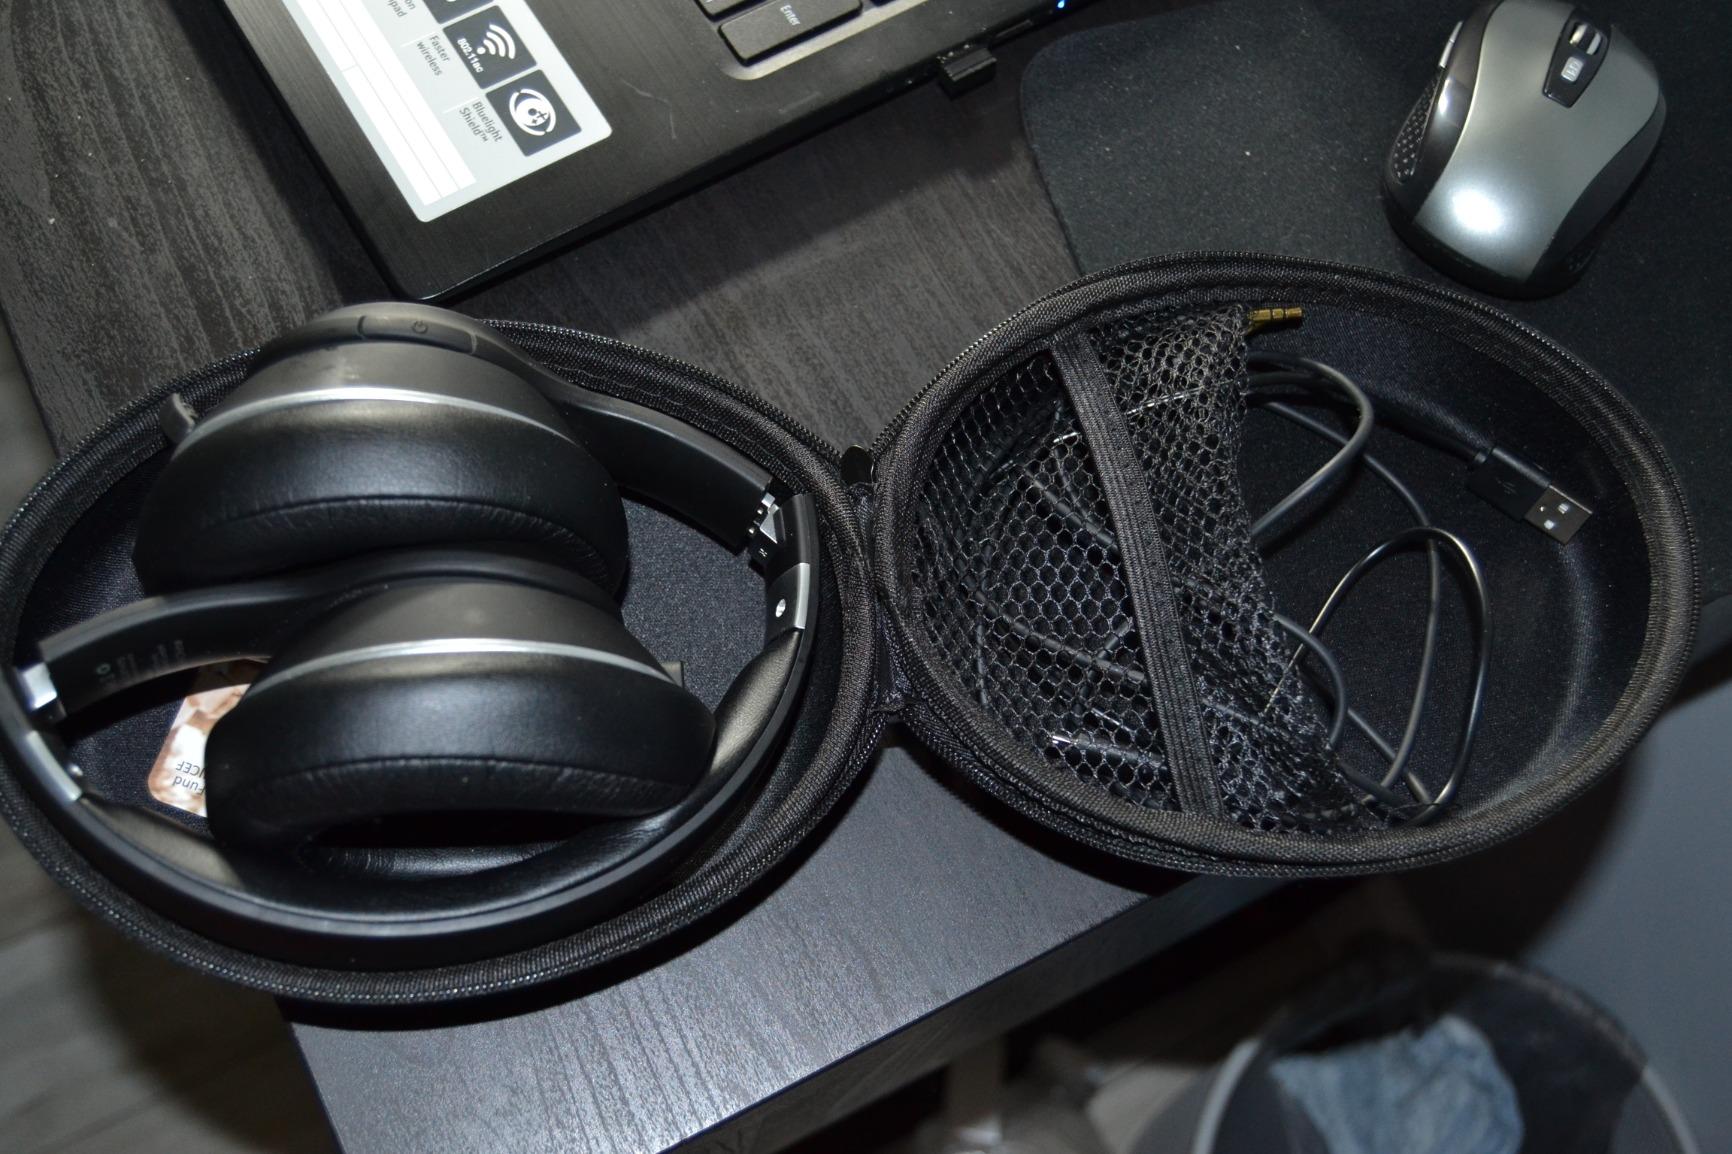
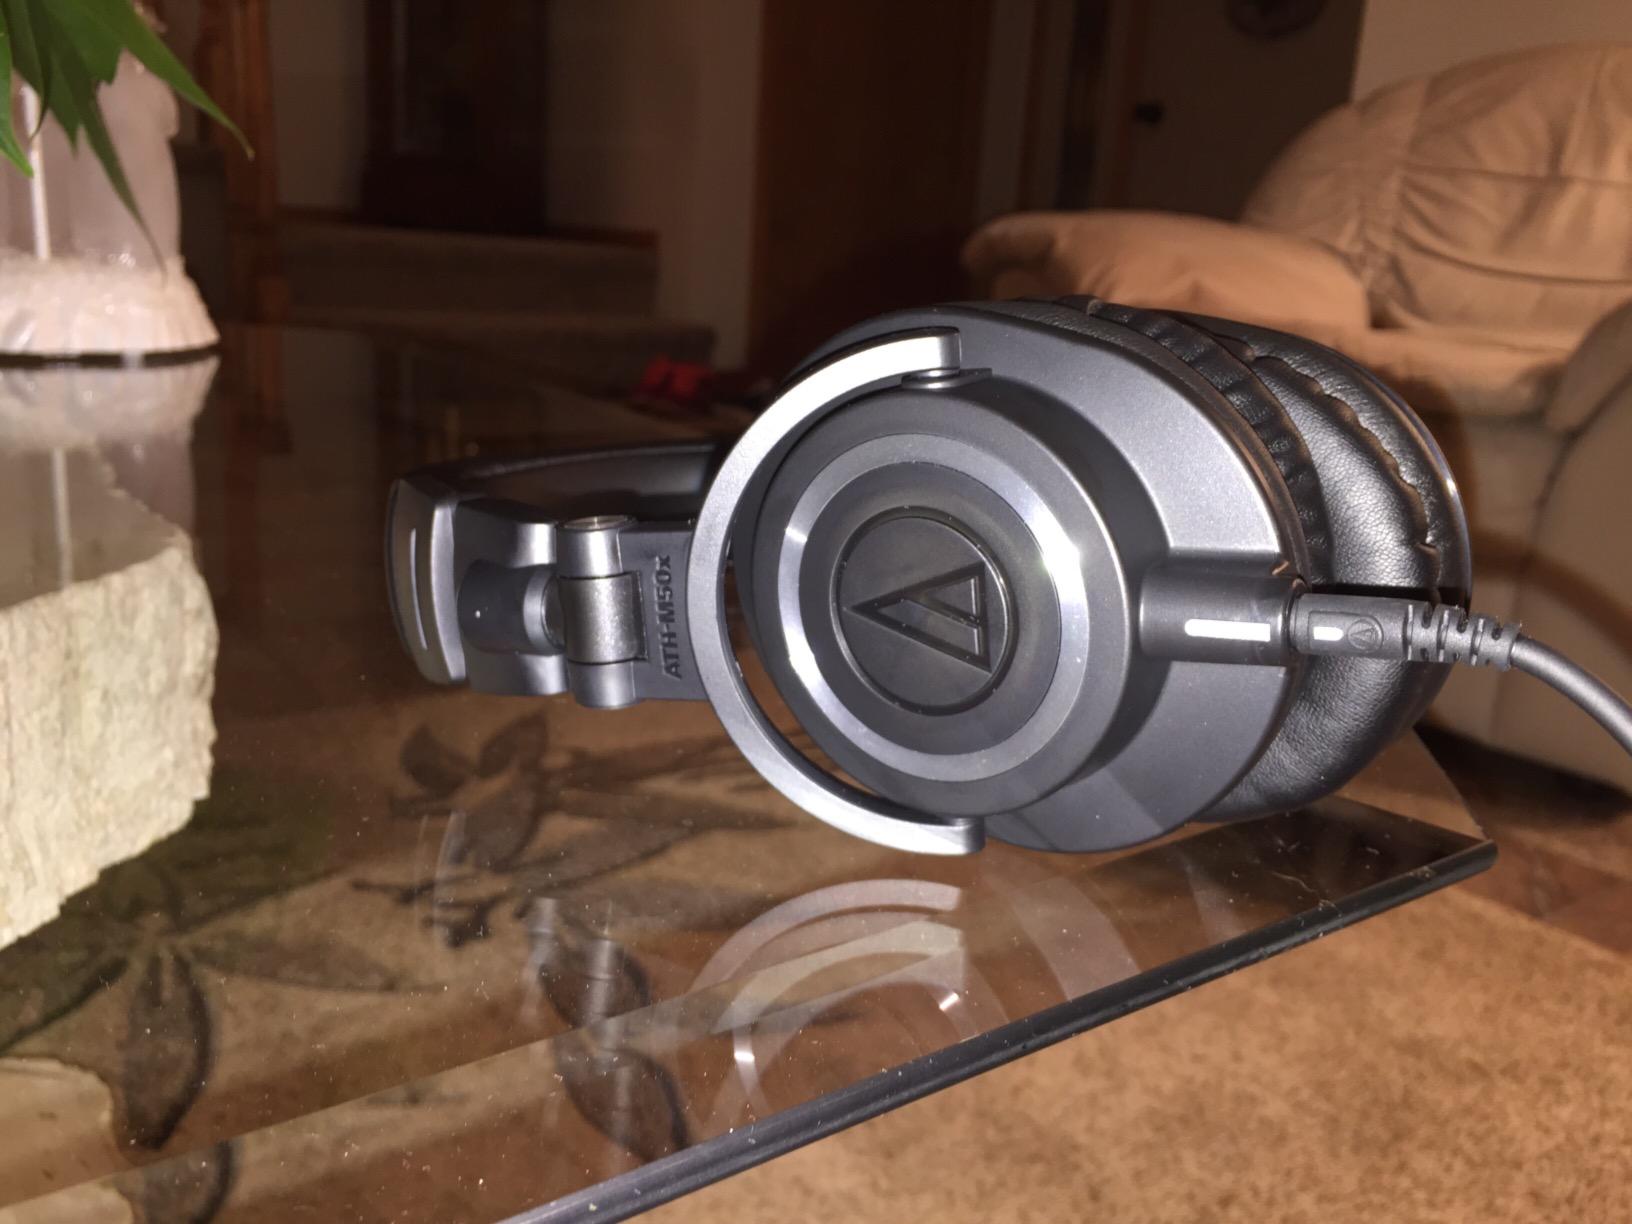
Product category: headphones
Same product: no